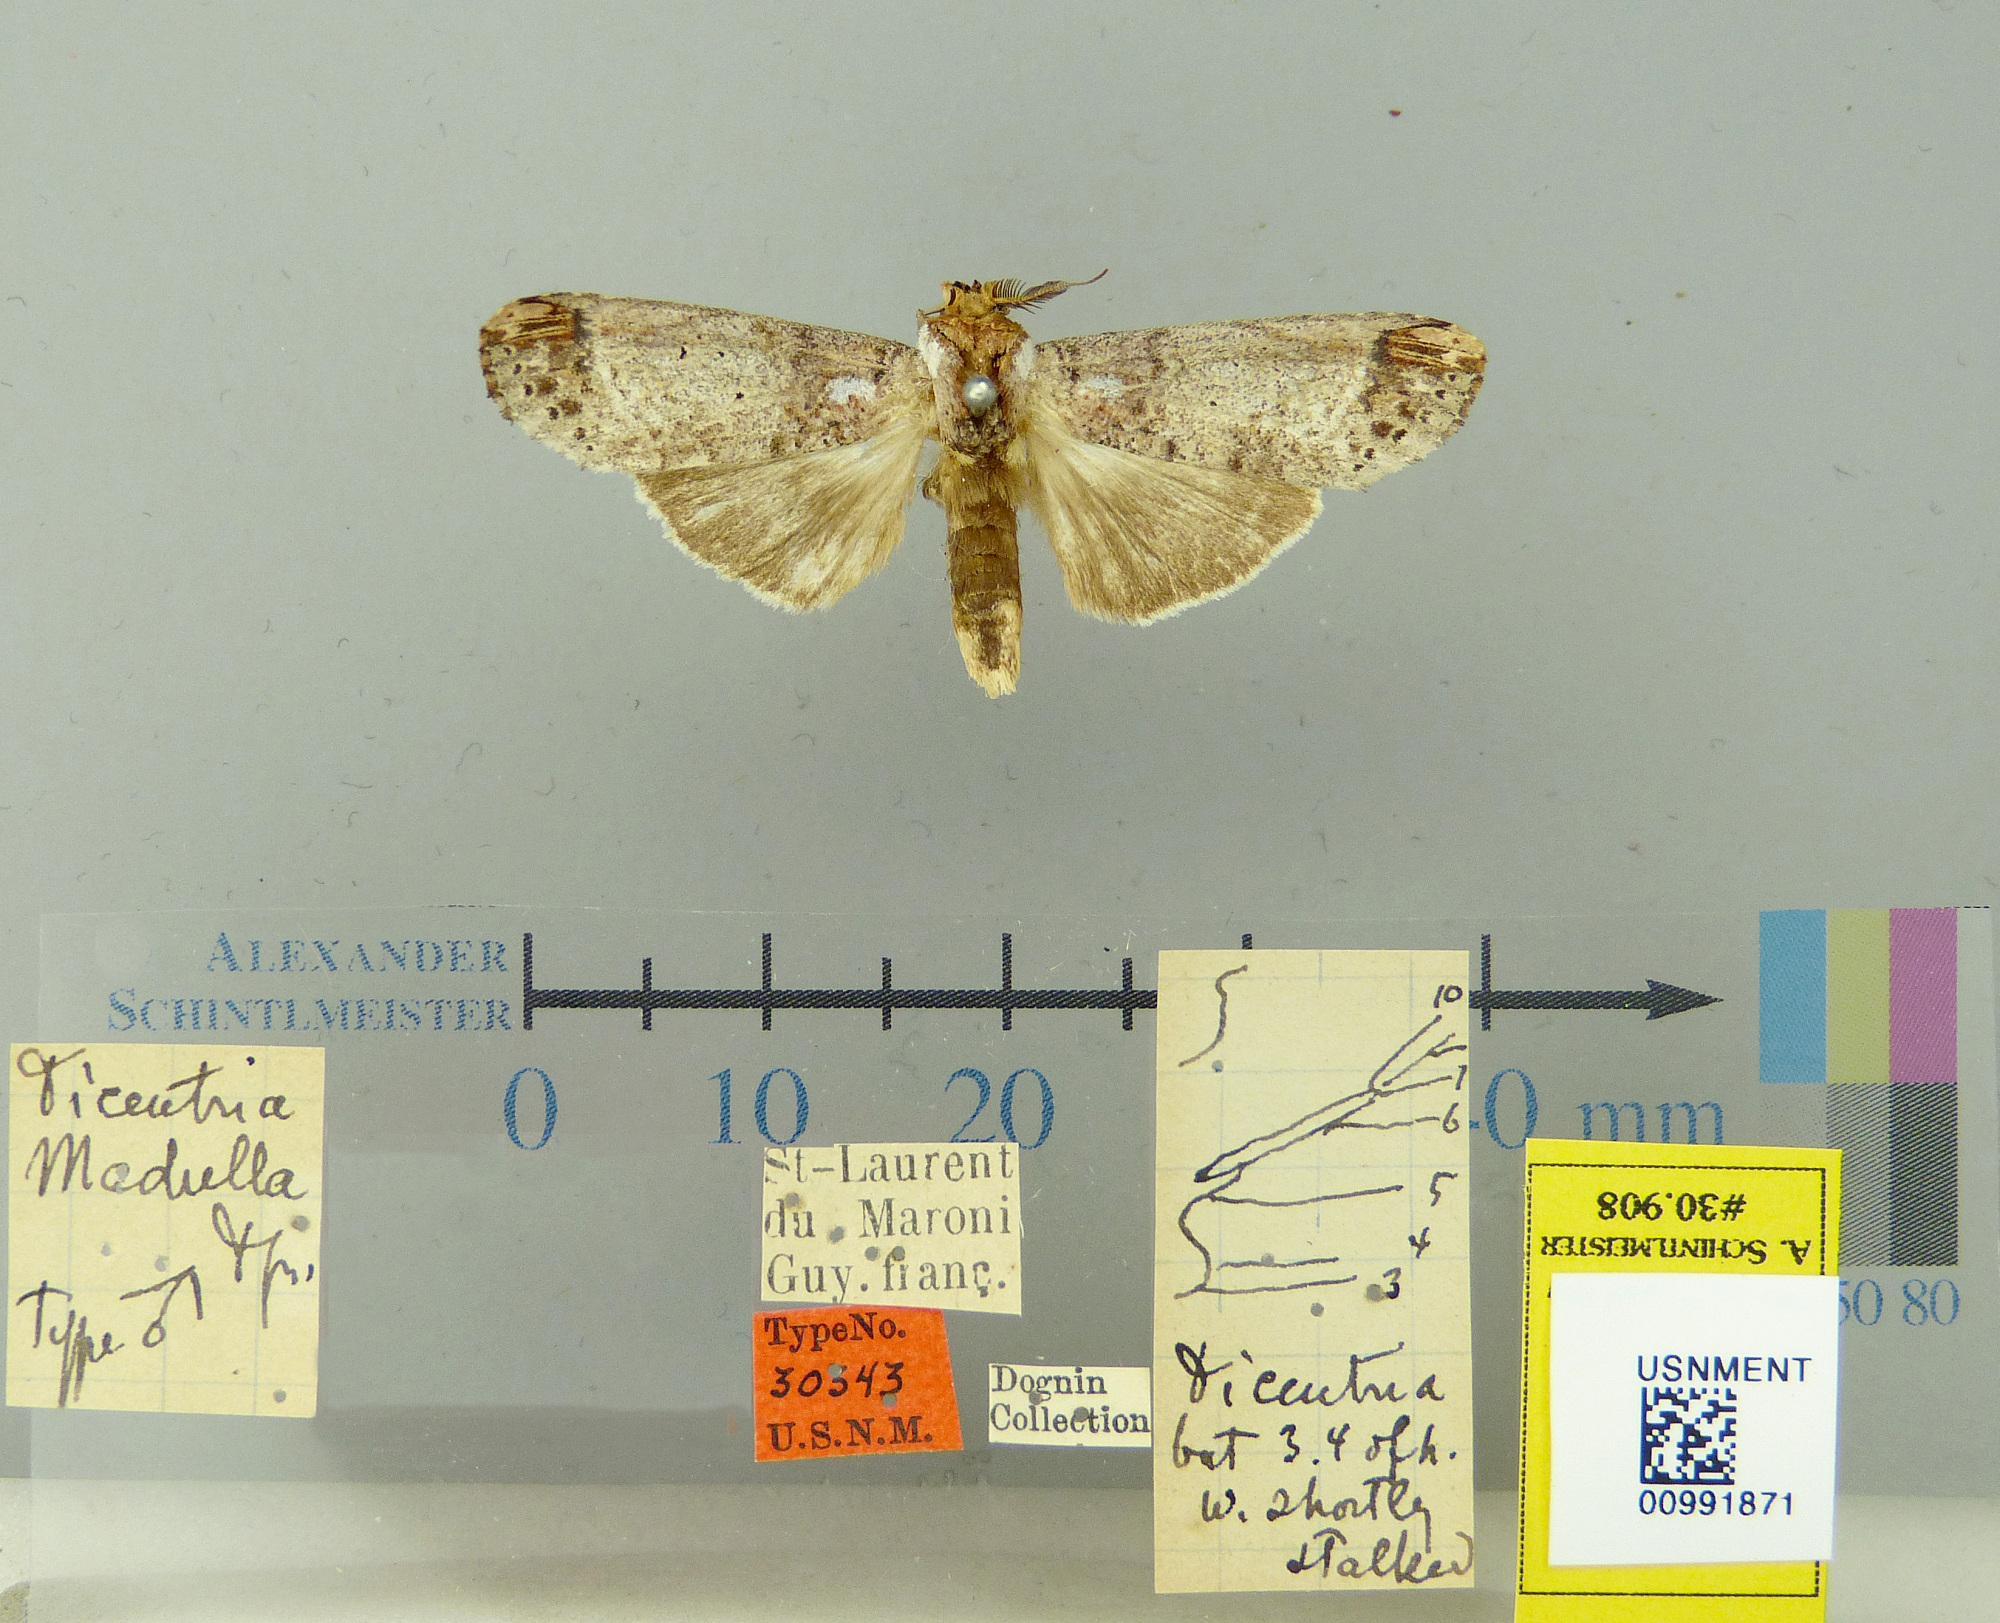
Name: Dicentria medulla
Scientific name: Dicentria medulla Dognin
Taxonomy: Animalia, Arthropoda, Insecta, Lepidoptera, Notodontidae
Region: [Not Stated]
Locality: St. Laurent, Maroni, French Guiana, France
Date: [Not Stated]